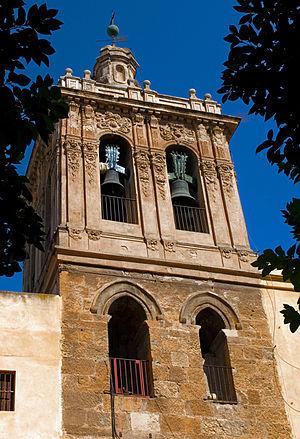
L'église du Divin Sauveur, est une église catholique romaine de Séville, en Espagne. Il s'agit de la plus grande église de la ville après la cathédrale.